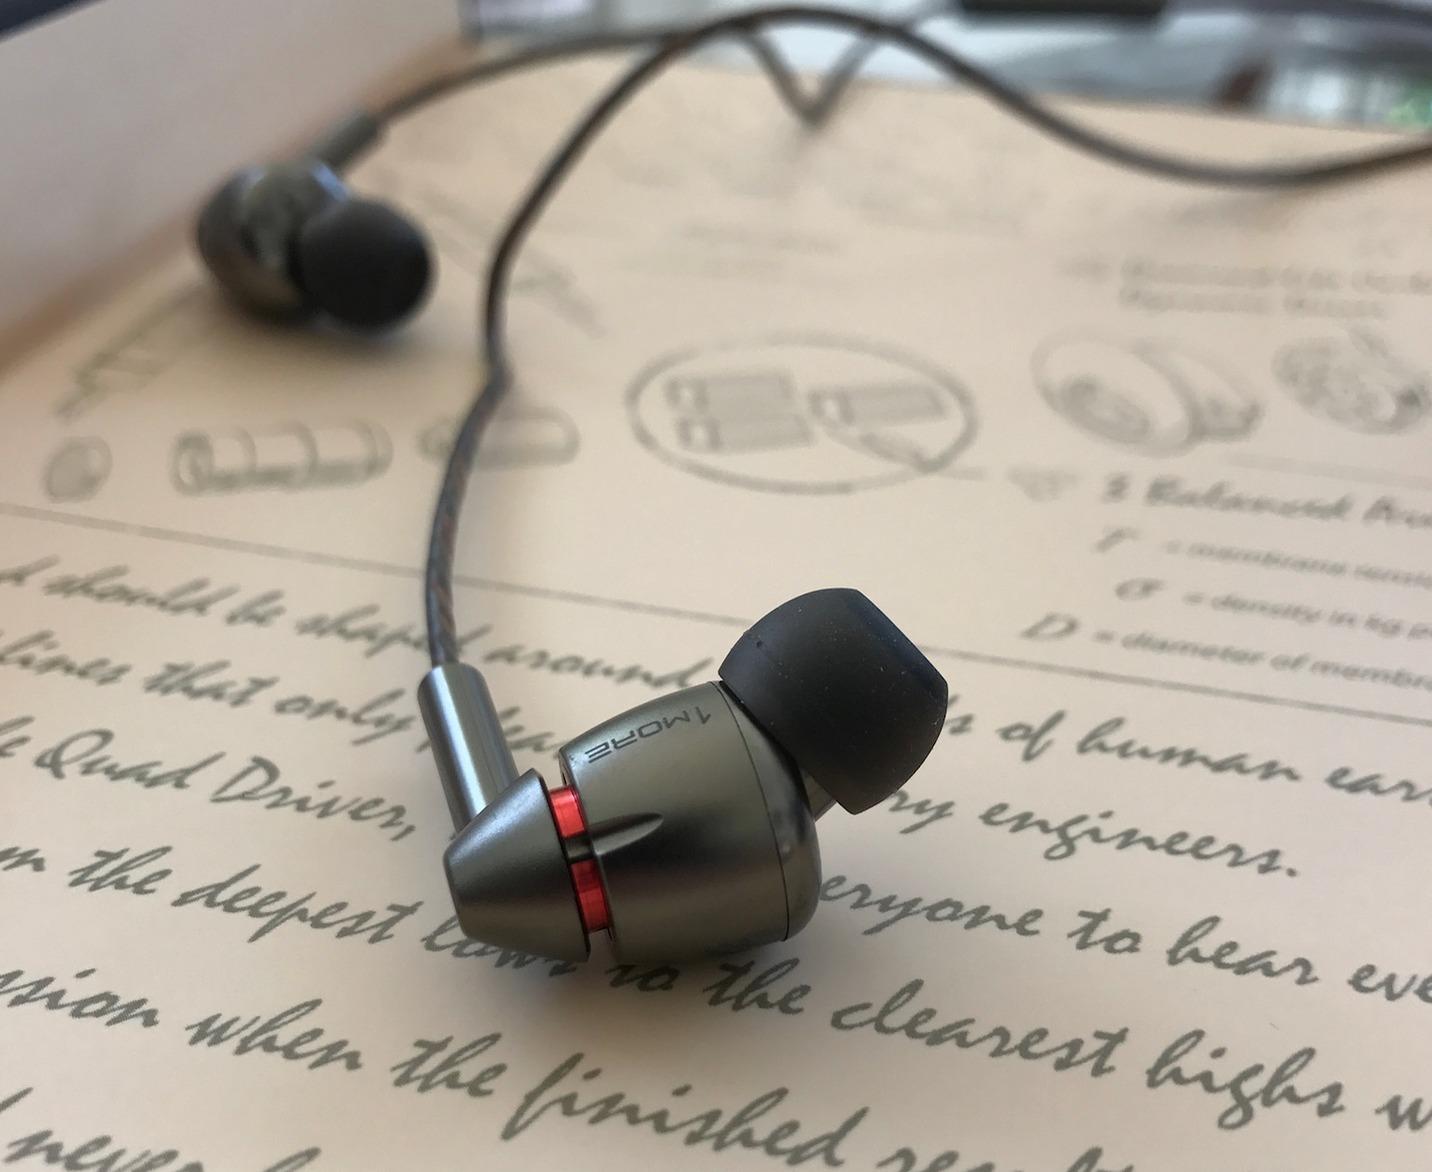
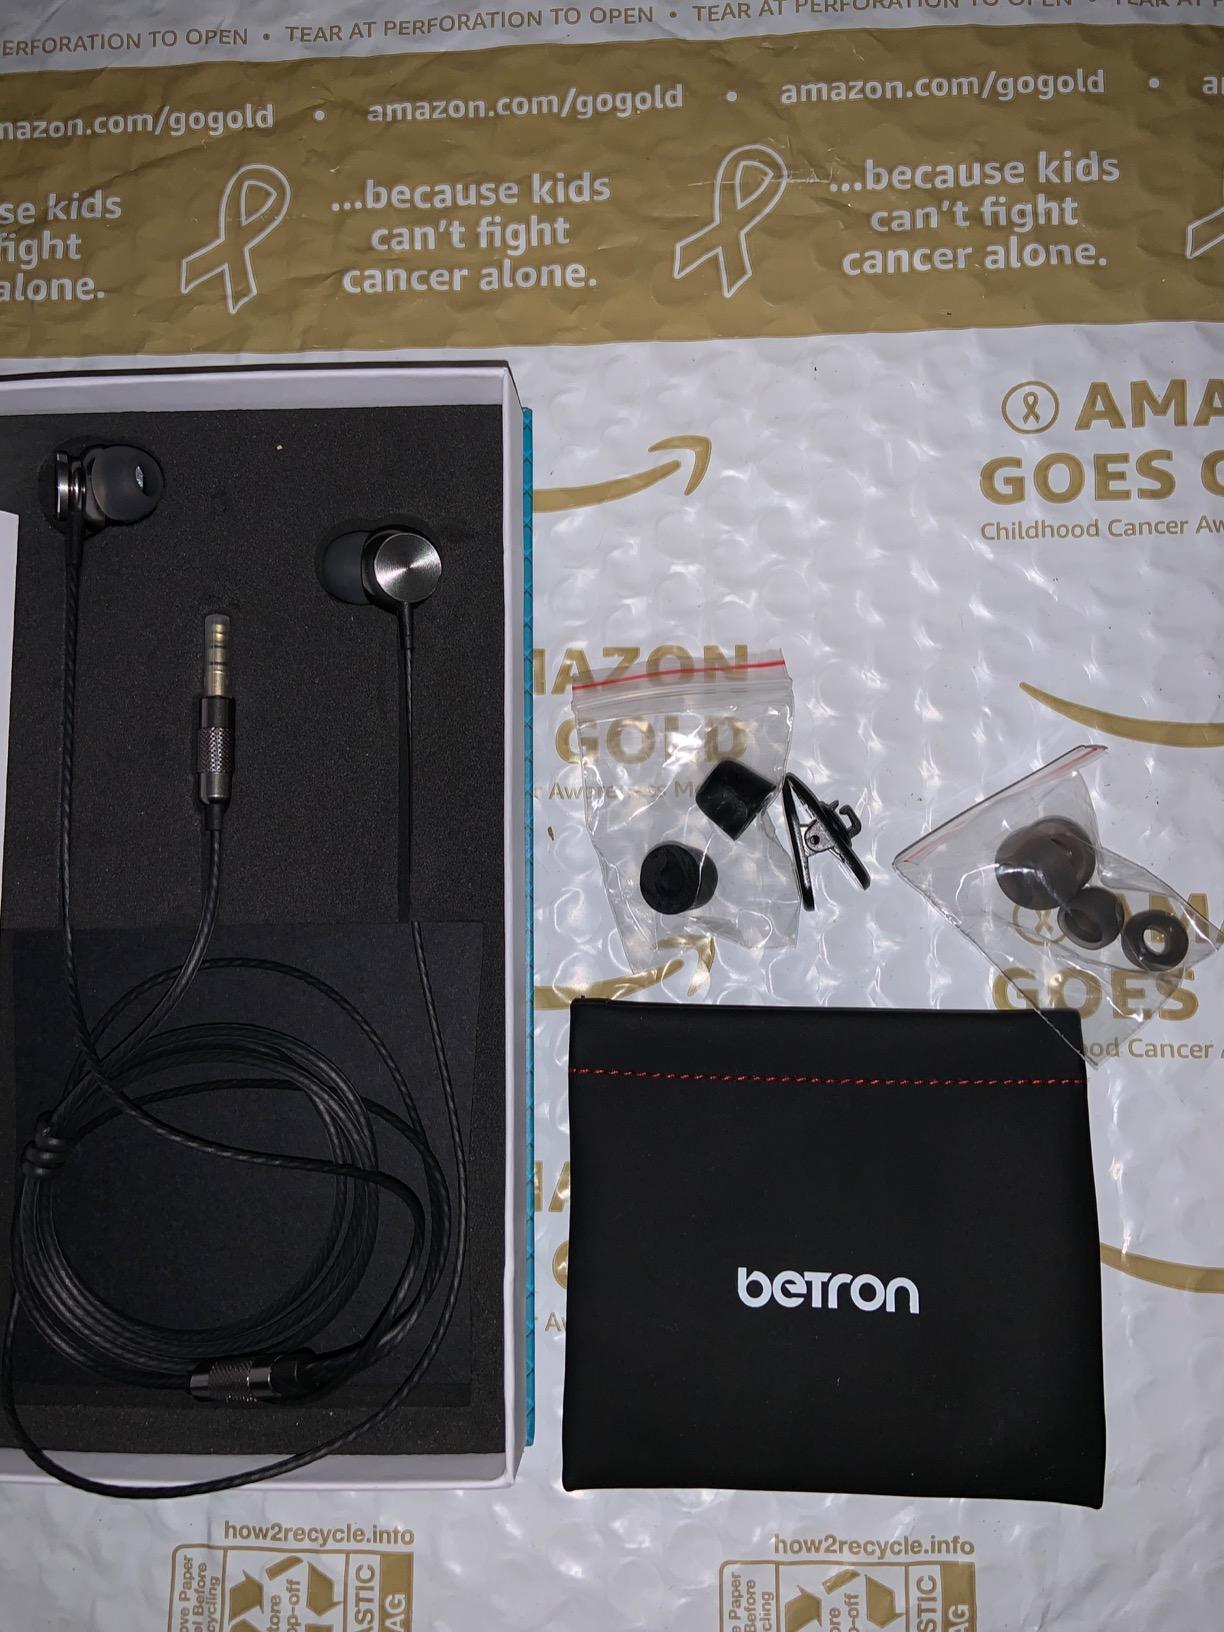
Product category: headphones
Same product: no